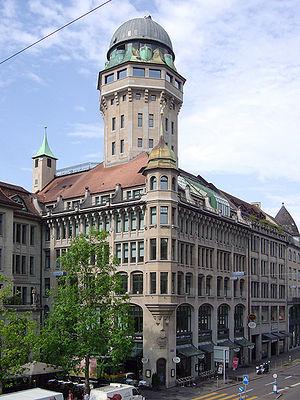
Cette liste présente les biens culturels d'importance nationale dans le canton de Zurich. Cette liste correspond à l'édition 2009 de l'Inventaire Suisse des biens culturels d'importance nationale pour le canton de Zurich. Il est trié par commune et inclus : 204 bâtiments séparés, 66 collections, 50 sites archéologiques et trois cas particuliers.